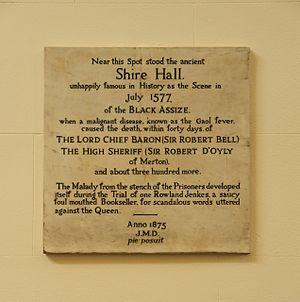
Sir Robert Bell, né à une date inconnue et mort à Worcester le 25 juillet 1577, est un homme politique et avocat anglais.